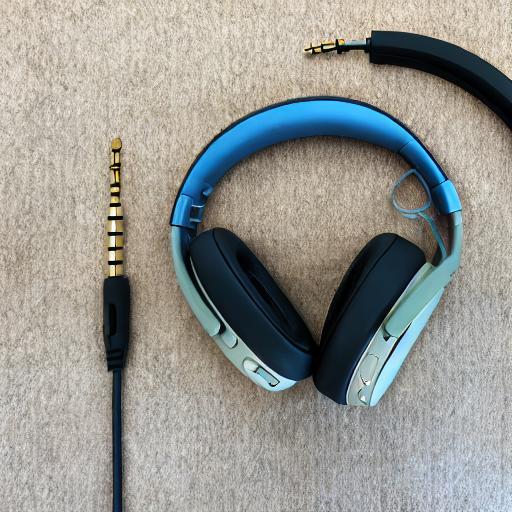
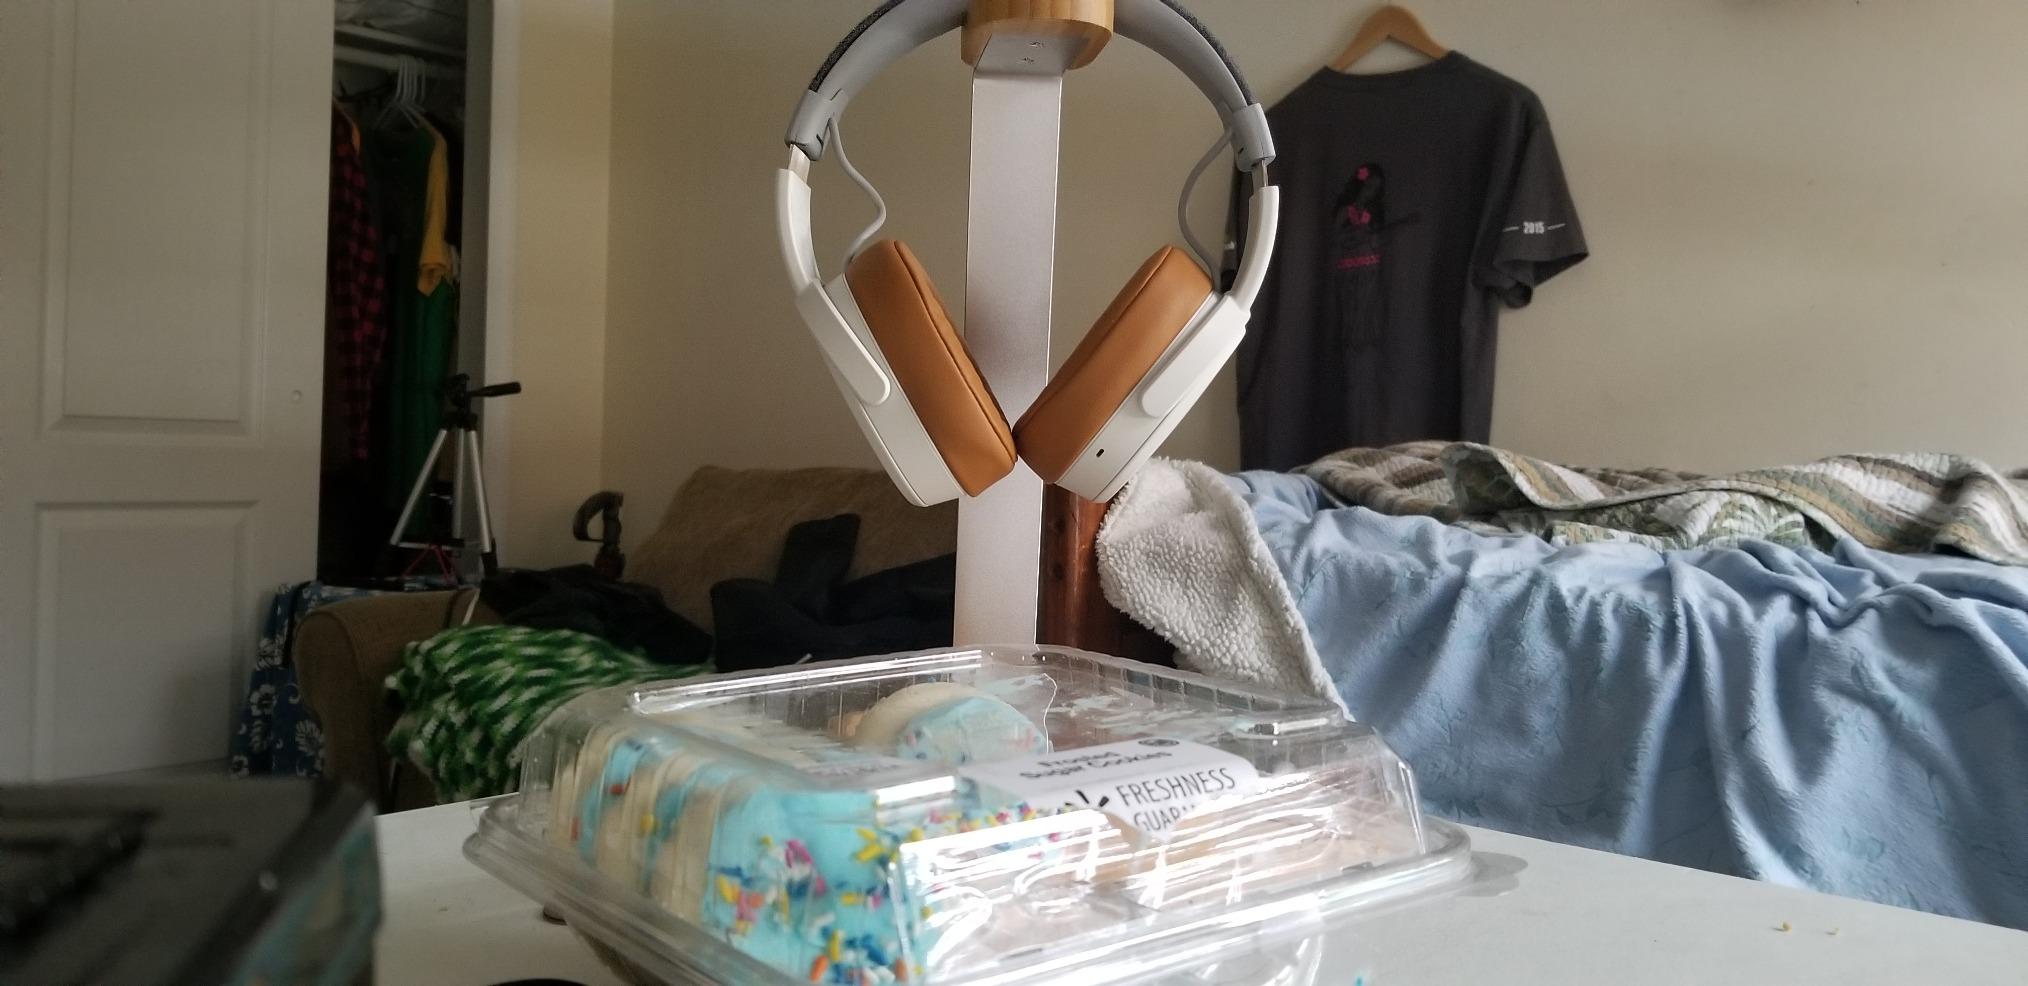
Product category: headphones
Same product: no